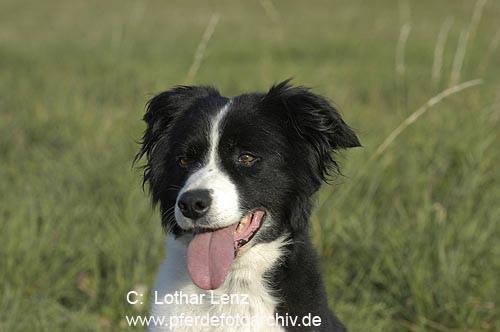
Border_collie